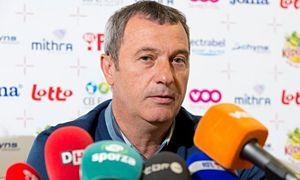
Mircea Rednic, né le 9 avril 1962 à Hunedoara, est un footballeur international roumain reconverti entraîneur et belge depuis 1995.